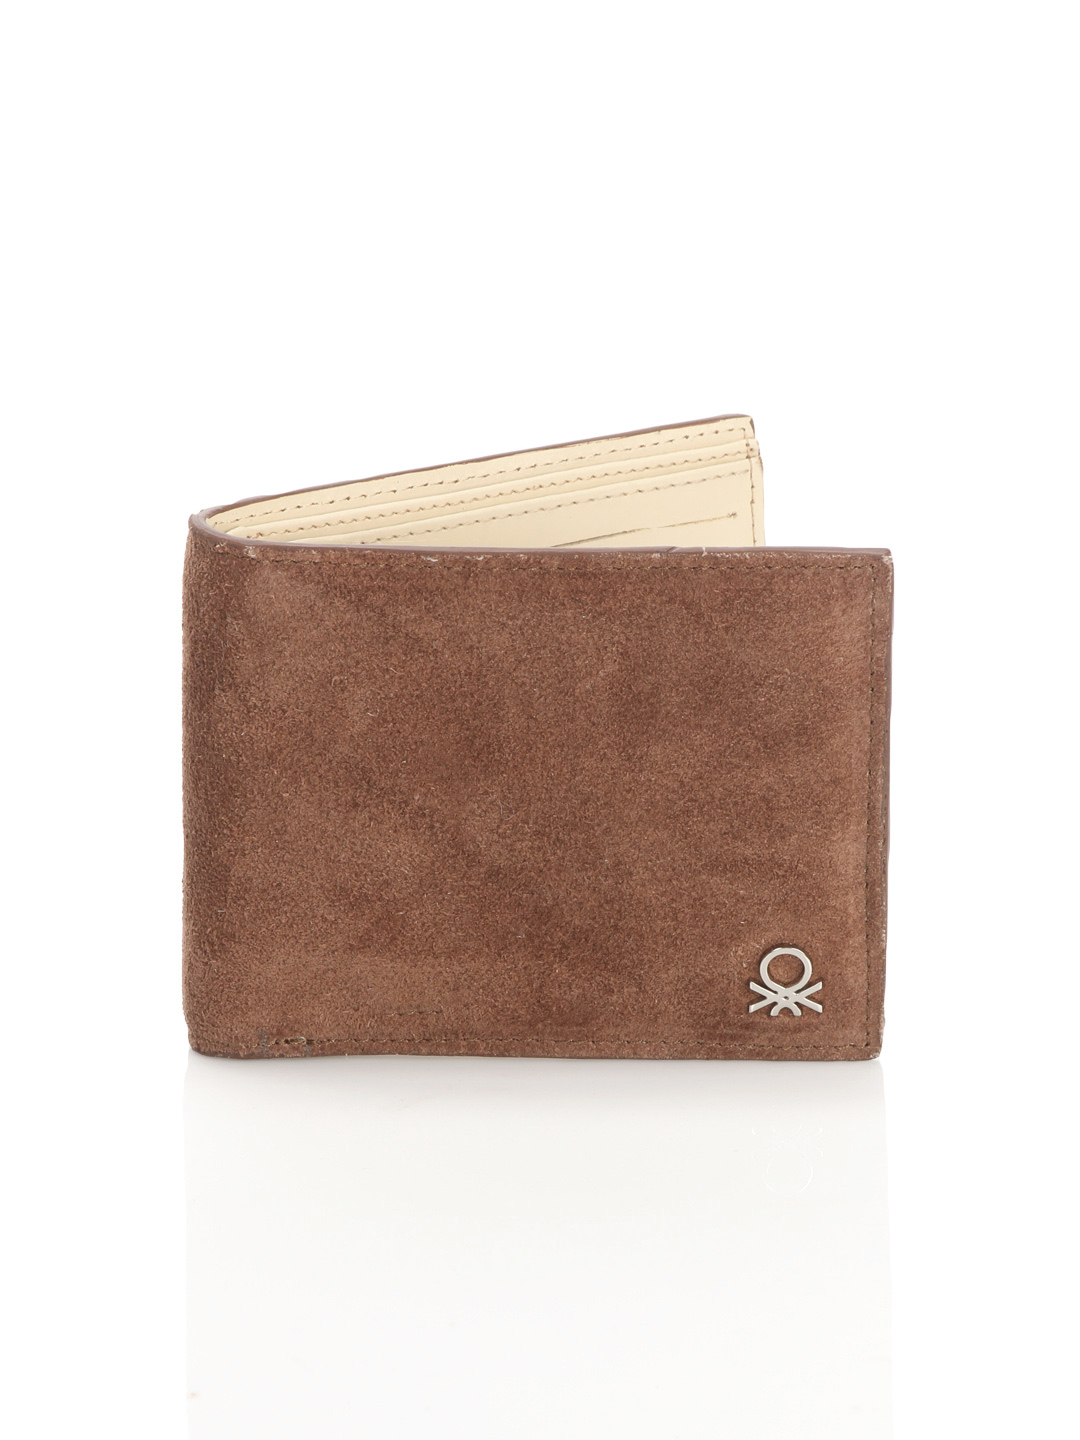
United Colors of Benetton Men Leather Brown Wallet
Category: Accessories / Wallets / Wallets
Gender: Men
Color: Brown
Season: Summer 2012
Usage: Casual